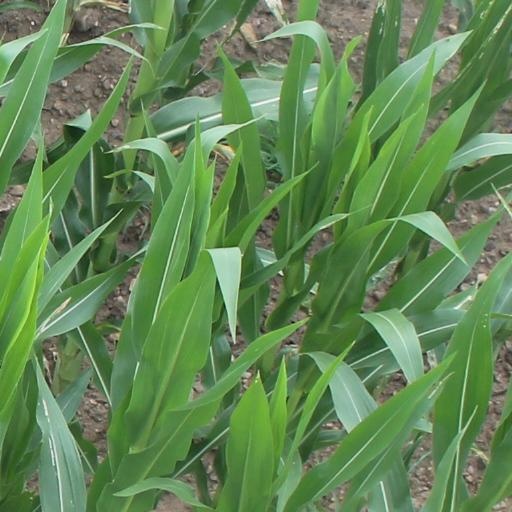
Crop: maize; corn